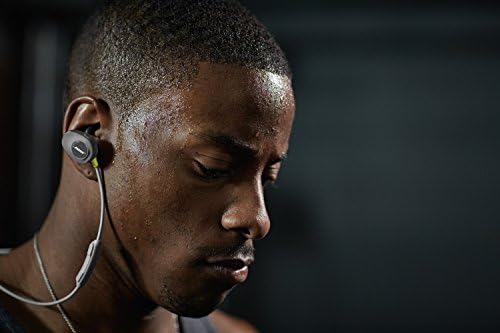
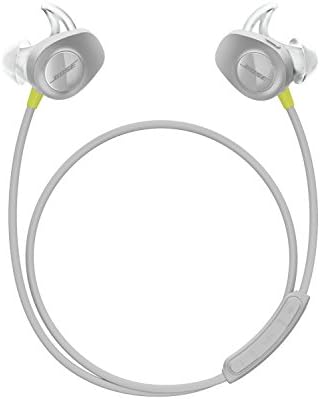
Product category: headphones
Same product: yes